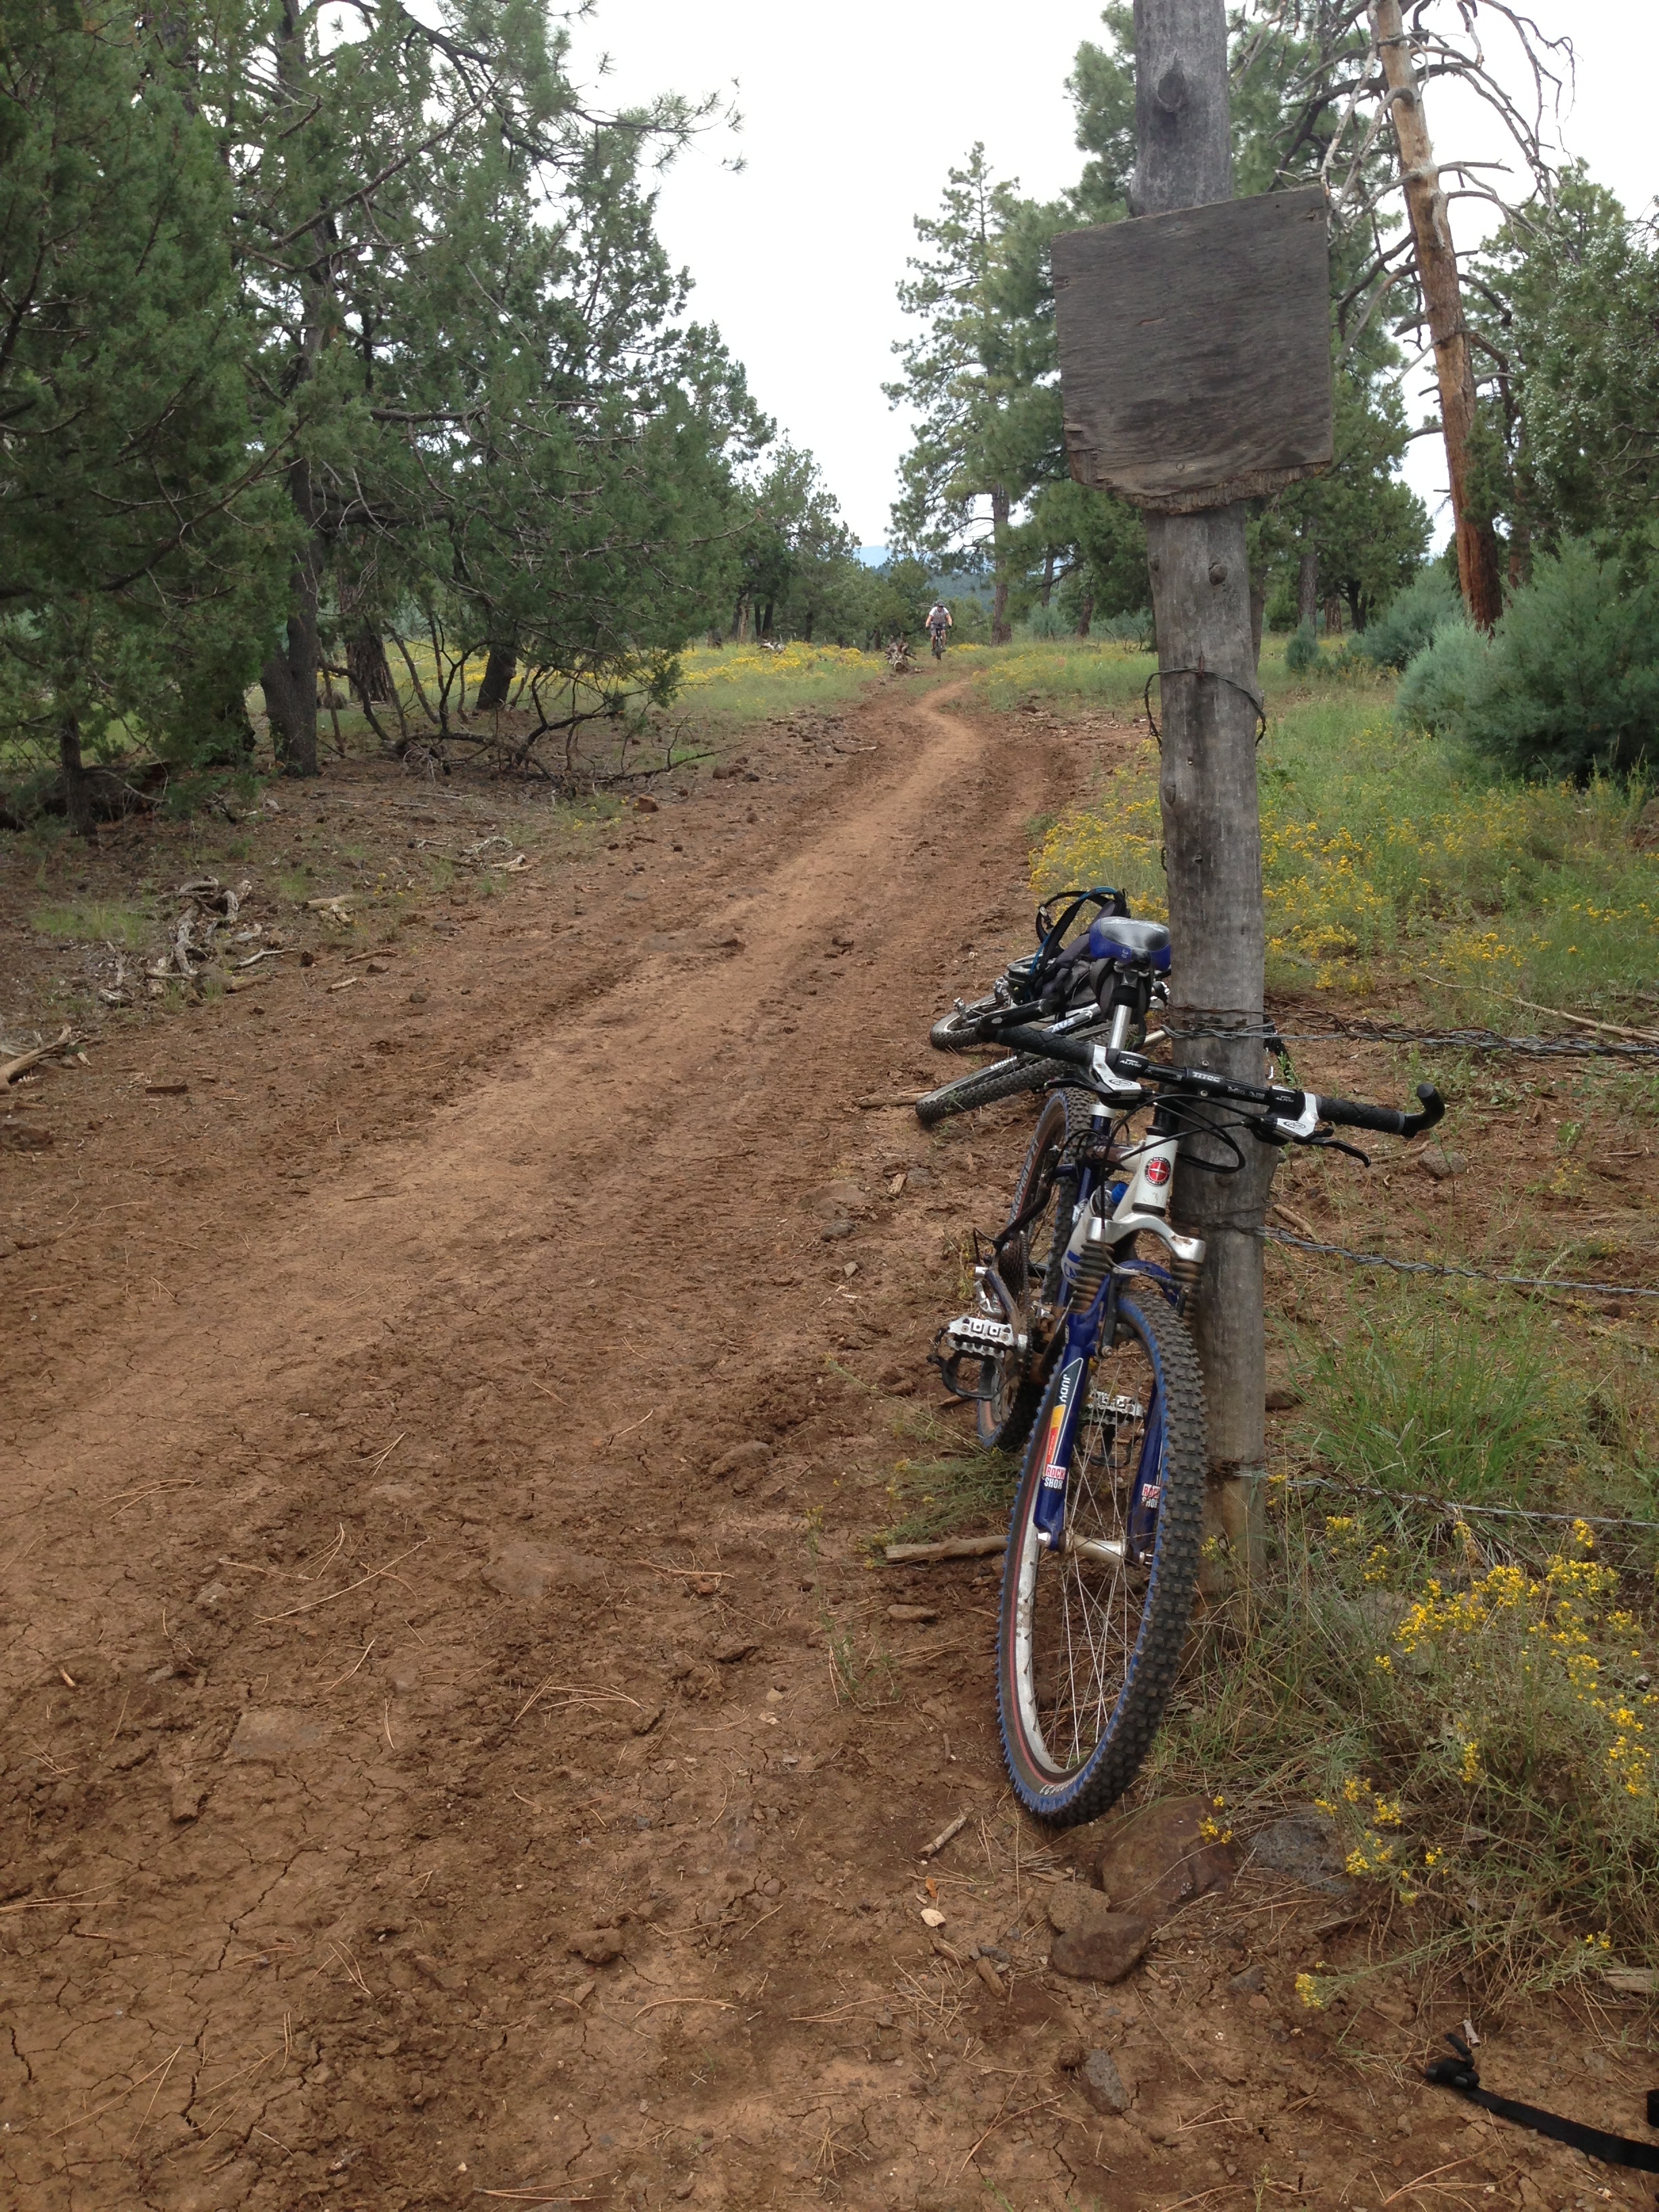
trail, bicycle, vehicle, soil, sports equipment, mountain bike, sports, racing, 2013365, freeride, mountain biking, cycle sport, bicycle racing, downhill mountain biking, mountain bike racing, cross country cycling